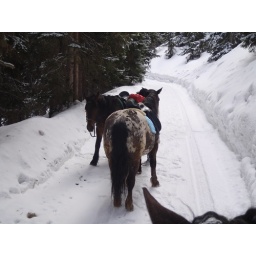
her horse tumbled over after being spooked by a bird